Terele Pávez

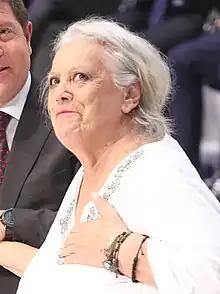
Pávez in May 2017

Teresa Marta Ruiz Penella (29 July 1939 – 11 August 2017), better known as Terele Pávez, was a Spanish actress. She appeared in more than ninety films since 1954.